Herbert Thomas Johnson

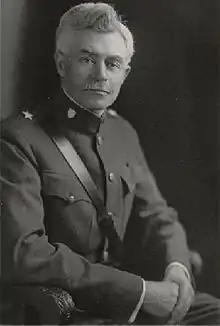
Johnson as Adjutant General,

Brigadier General Herbert Thomas Johnson (January 27, 1872 – November 4, 1942) was a military officer who served as Adjutant General of the Vermont National Guard.